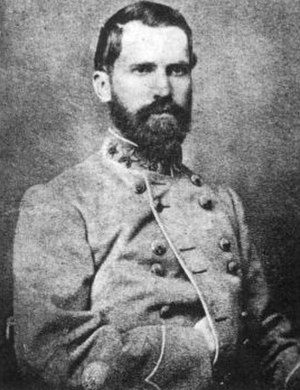
Abner M. Perrin
Abner M. Perrin
Abner Monroe Perrin var general i den konfødererede hær under den Amerikanske borgerkrig. Han blev dræbt i Slaget ved Spotsylvania Court House.